Dark0de

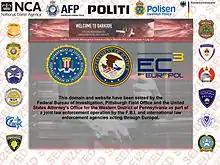
The message displayed on the homepage of Darkode upon its domain being seized during Operation Shrouded Horizon

dark0de, also known as Darkode, was a cybercrime forum and black marketplace described by Europol as "the most prolific English-speaking cybercriminal forum to date". The site, which was launched in 2007, served as a venue for the sale and trade of hacking services, botnets, malware, stolen personally identifiable information, credit card information, hacked server credentials, and other illicit goods and services.